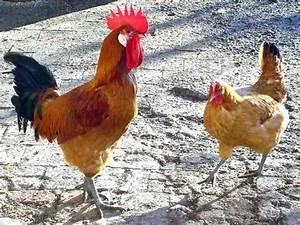
chicken